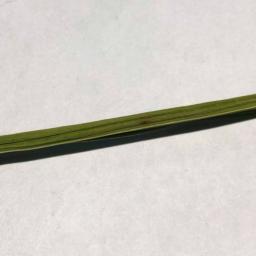
Label: Rice___Brown_Spot